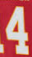
Number: 4